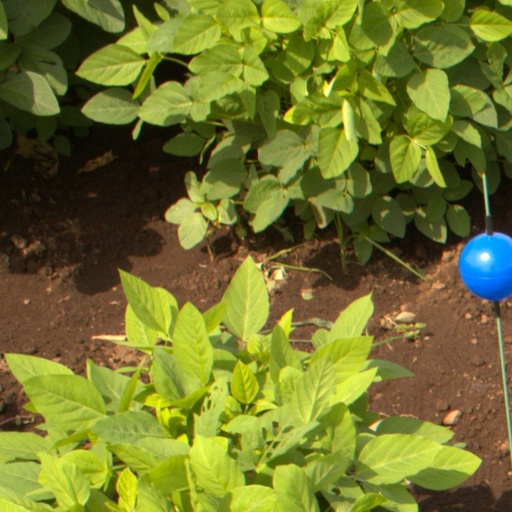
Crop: soybean